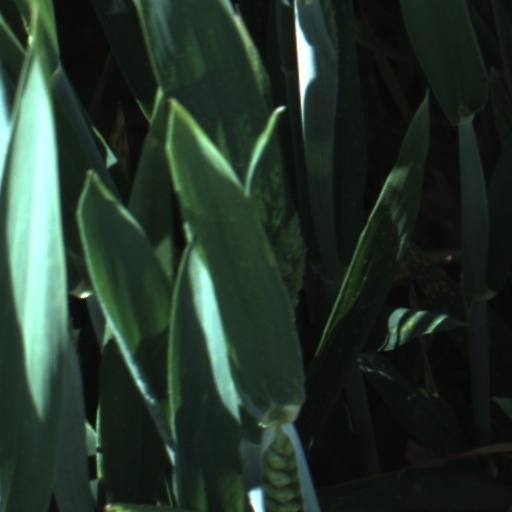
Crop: wheat